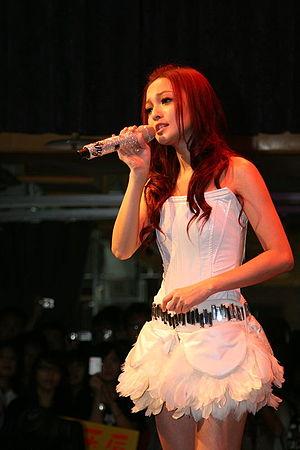
Angela Zhang ou Chang, de son vrai nom Zhang Shao Han, est une actrice, un mannequin et une chanteuse taïwanaise. Elle est, avec Rainie Yang et les membres du groupe S.H.E, une des stars féminines les plus populaires à Taïwan.
Un drama taïwanais est une série télévisée de plusieurs épisodes qui se suivent. Les dramas sont produits à Taïwan et sont devenus de plus en plus populaires dans la communauté parlant le mandarin à l'échelle internationale. Dans les dramas jouent non seulement des acteurs professionnels, mais aussi souvent des célébrités, des chanteurs, des idoles... Le terme "drama taïwanais " fait référence aux mini-séries taïwanaise en général, même si on y trouve beaucoup plus d’éléments de comédie que de dramatique.